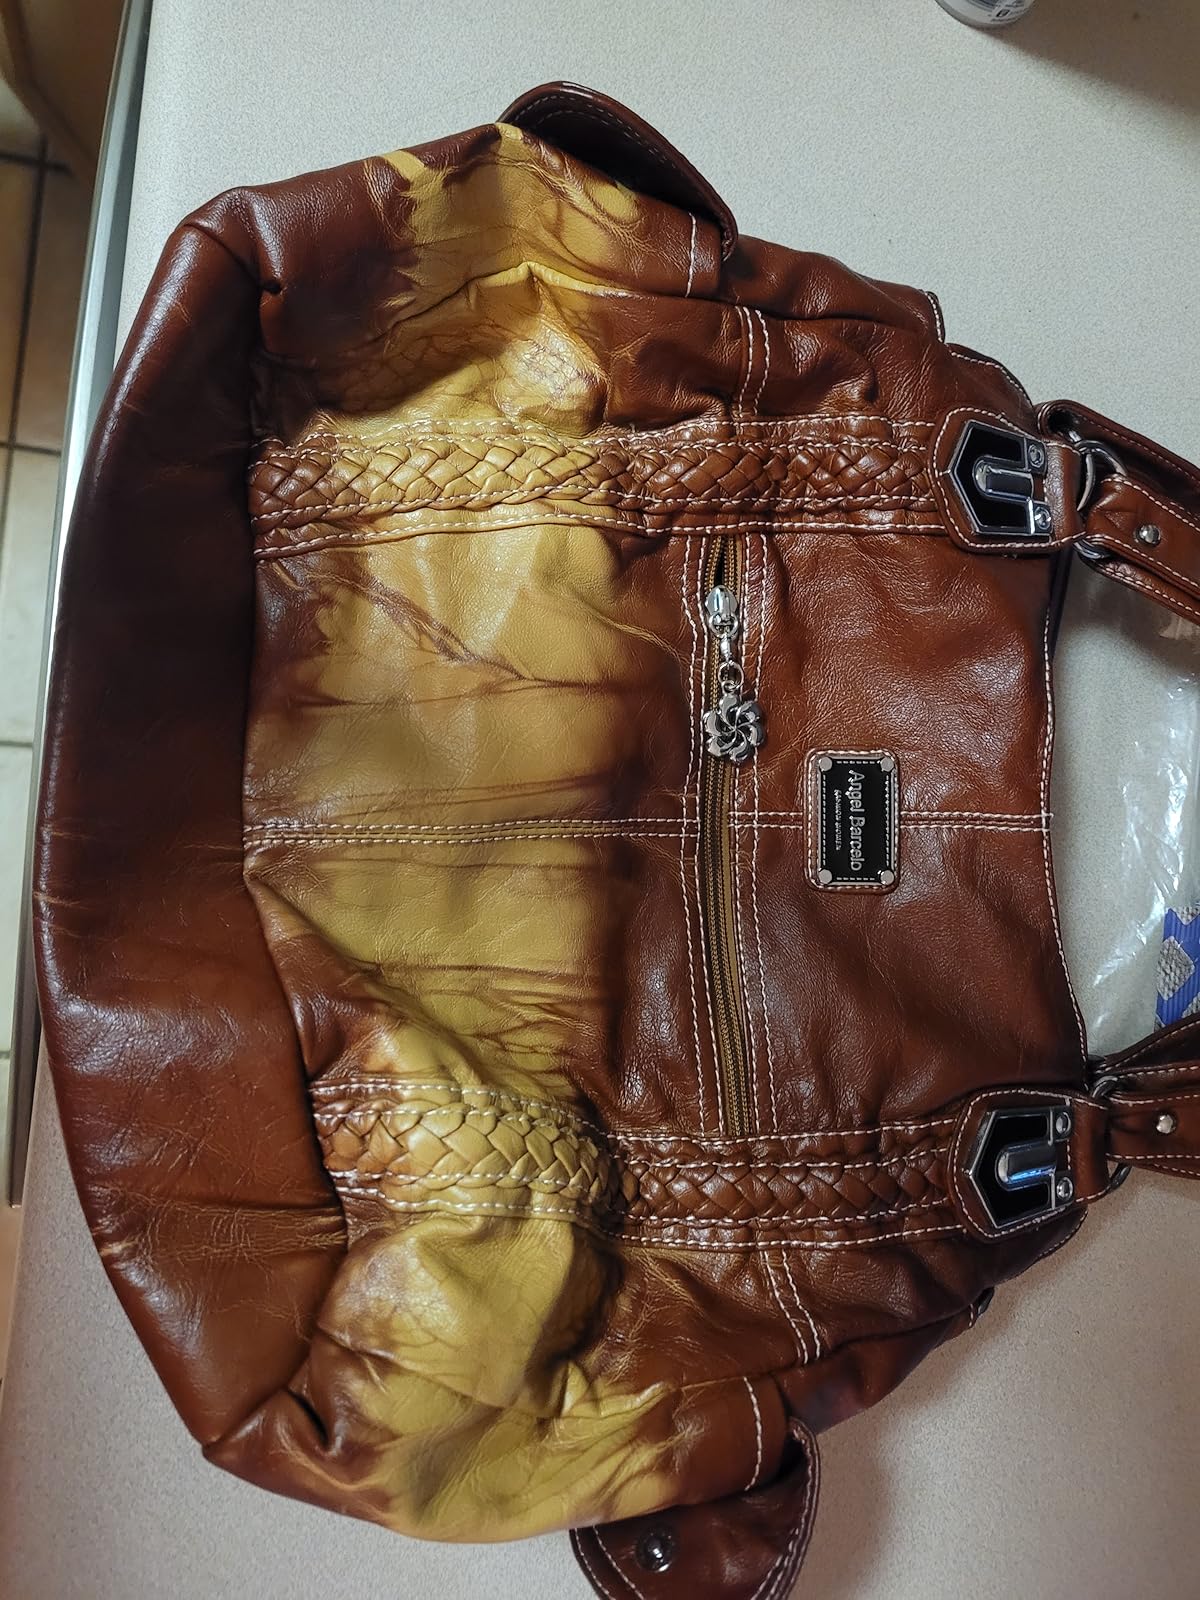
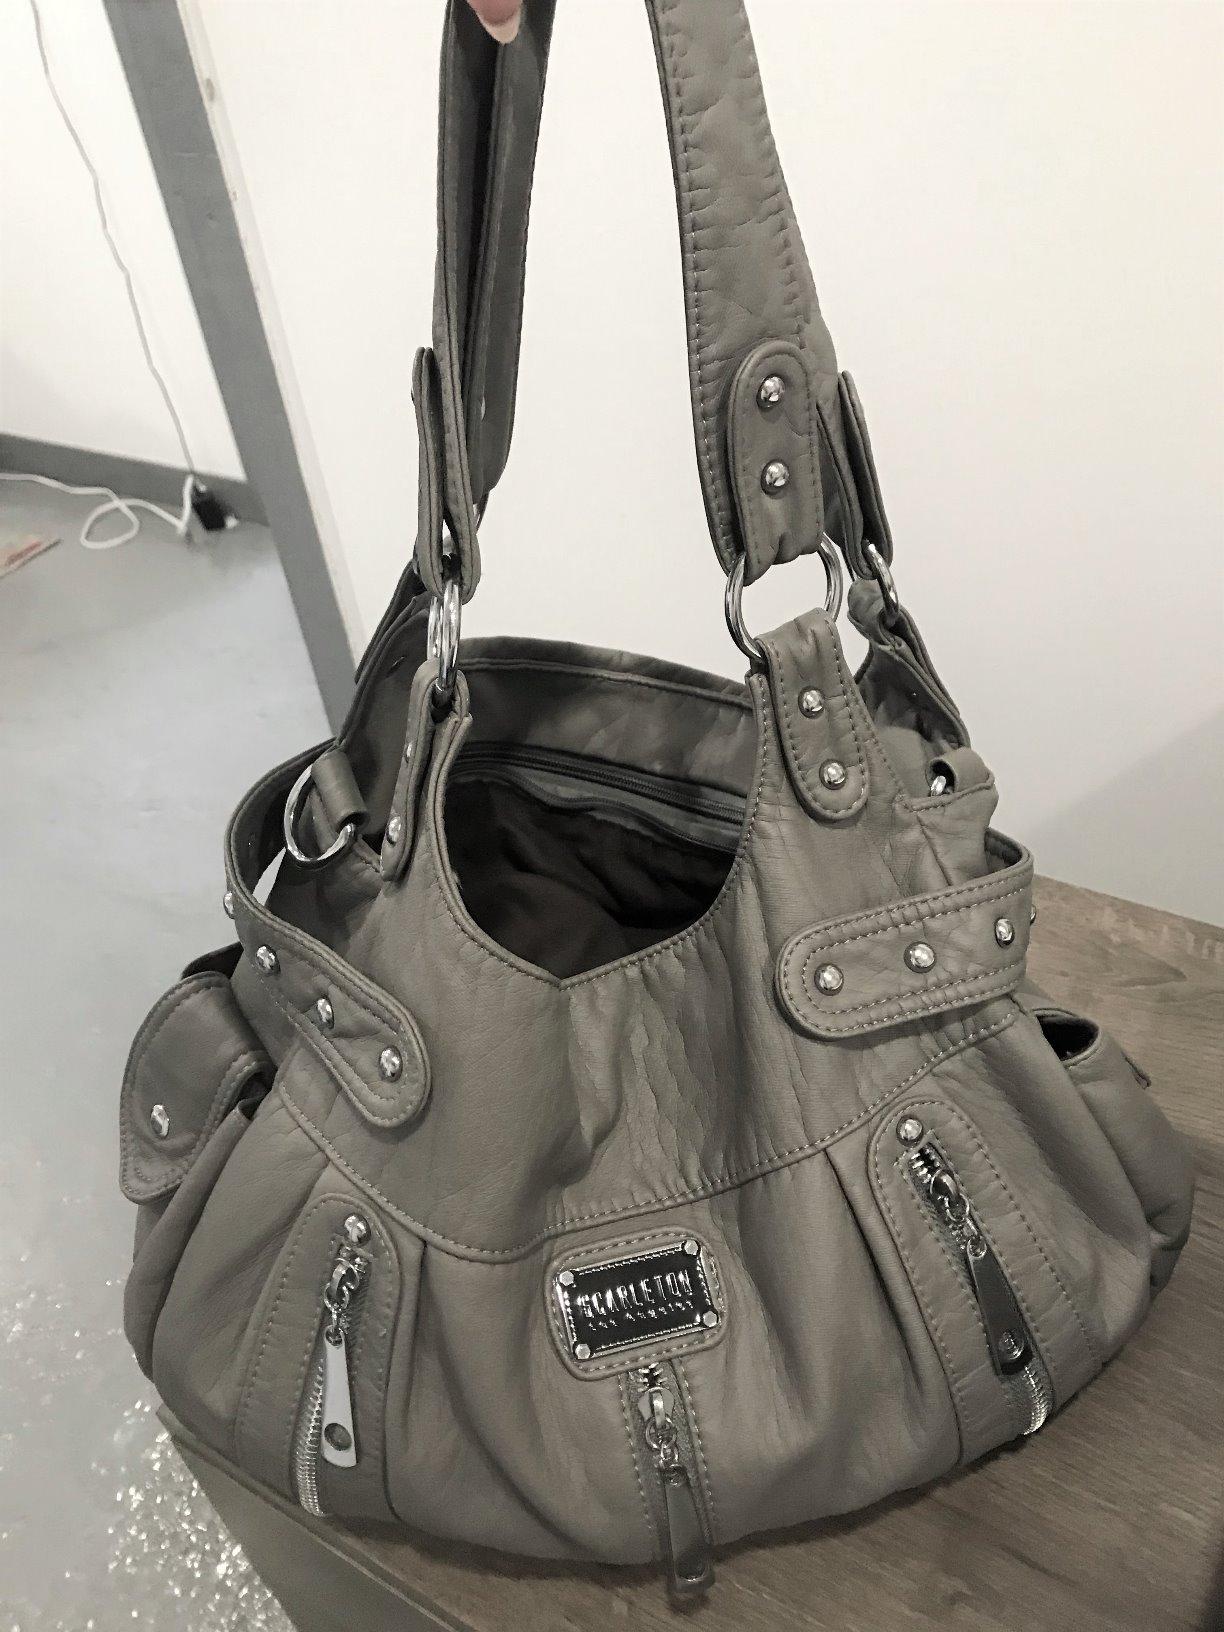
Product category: accessories_handbag
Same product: no